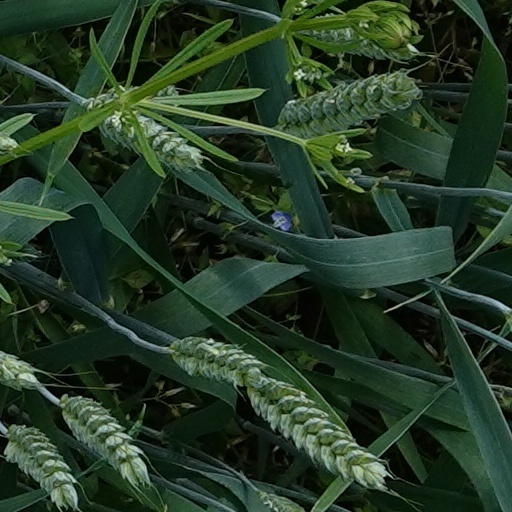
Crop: wheat